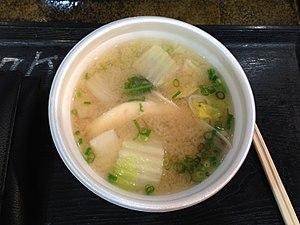
Le genre Takifugu comprend des poissons appelés fugu, connus pour provoquer de très graves intoxications à la tétrodotoxine. Il est aussi appelé « poisson-globe » et « poisson-ballon » en Méditerranée orientale.